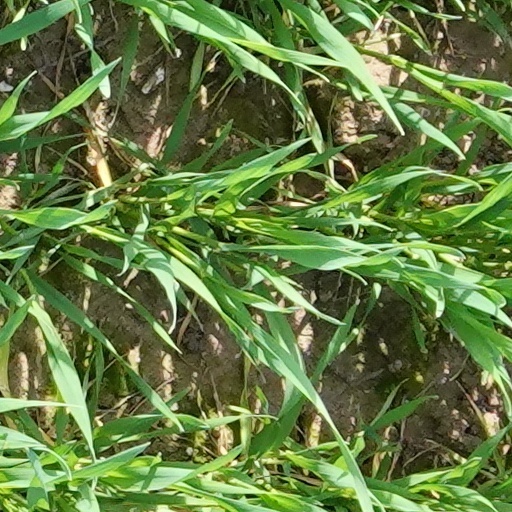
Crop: wheat